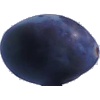
Label: Plum 3